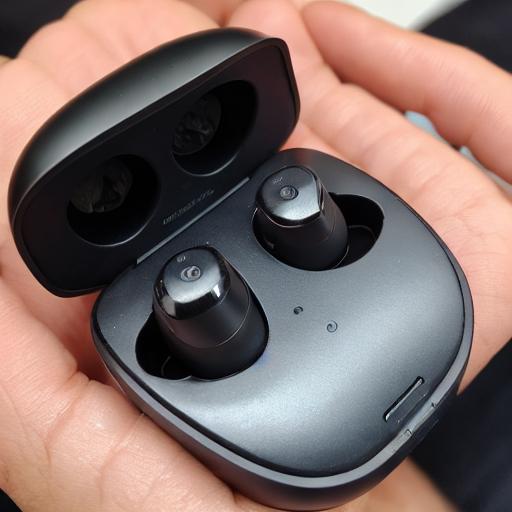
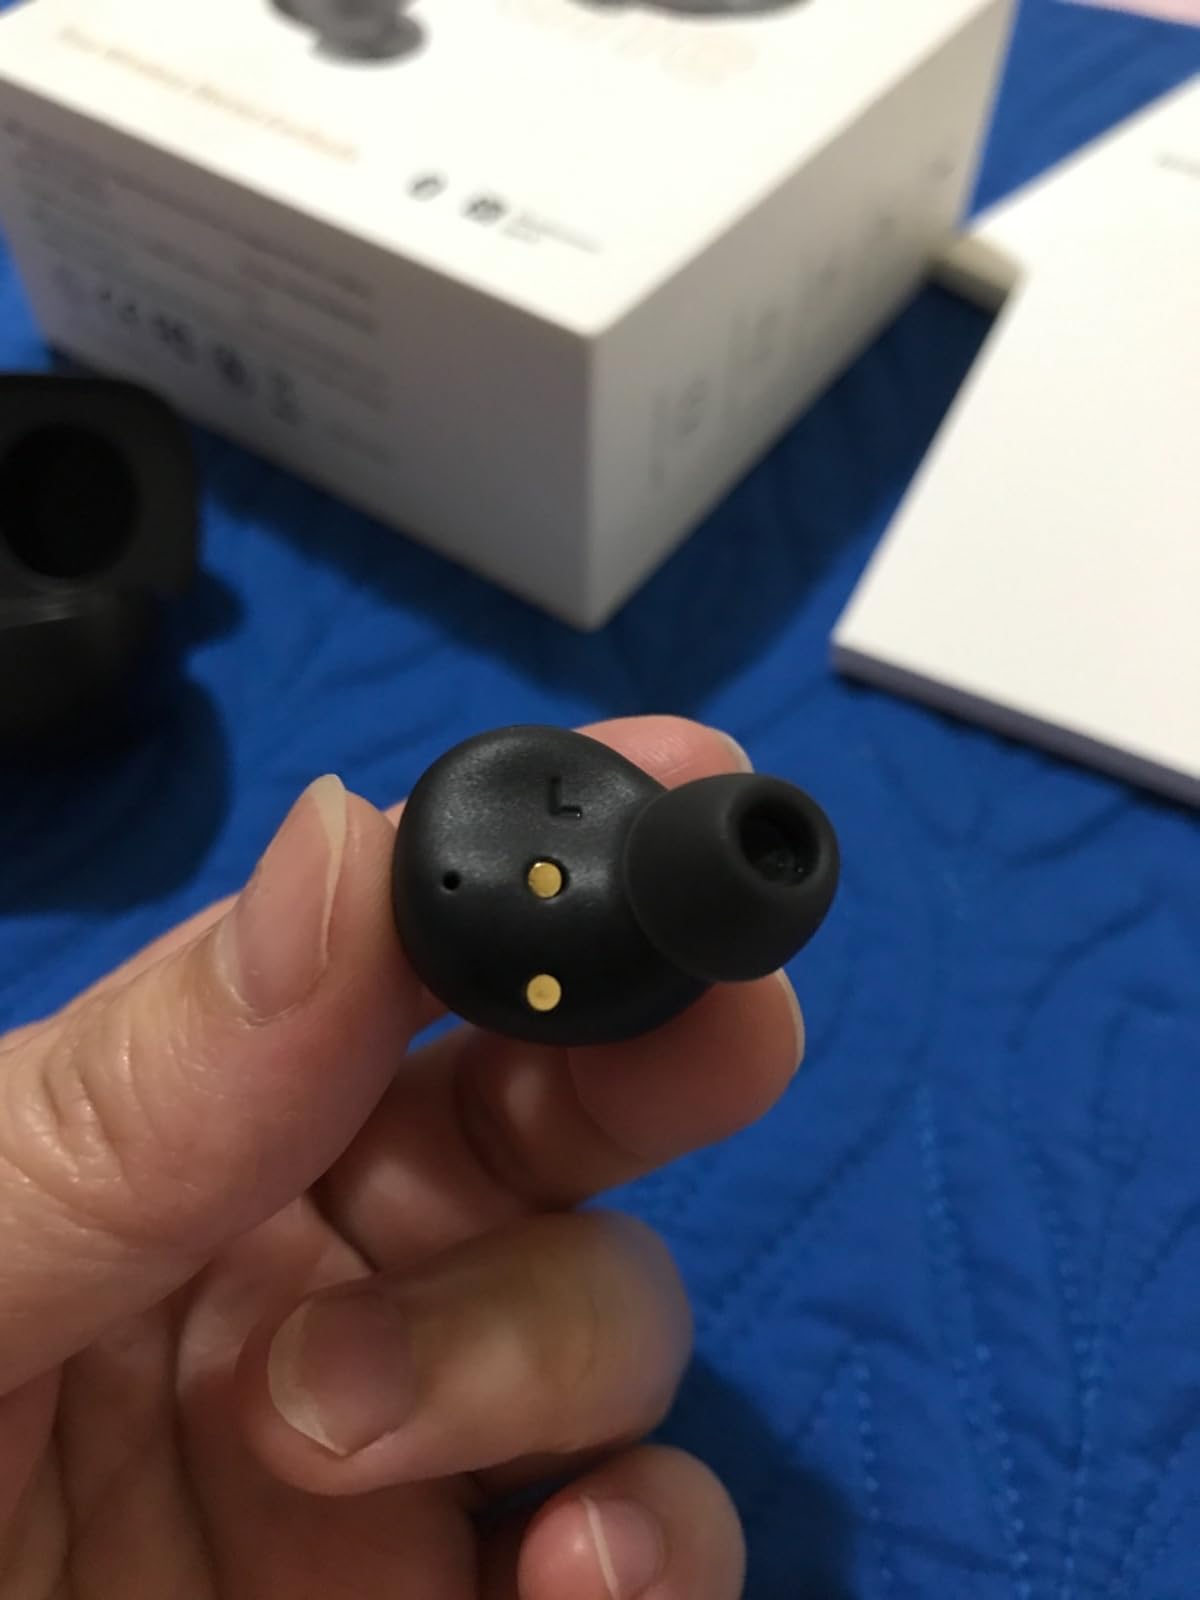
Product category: earbuds
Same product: no